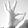
ASL letter: F